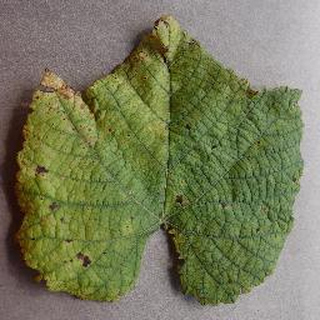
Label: grape_leaf_blight